Zalmoxes

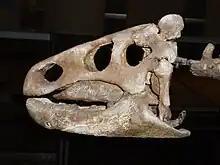
Skull of "Zalmoxes shqiperorum"

"Zalmoxes" was first known from numerous fossils found in Transylvania, which were named as the species "Mochlodon robustus" by Baron Franz Nopcsa in 1899. The specific name referred to its robust build. In 1915, Nopcsa renamed the species to "Rhabdodon robustum", amended in 2003 by David B. Weishampel, Coralia-Maria Jianu, Zoltan Csiki, and David B. Norman. Weishampel "et al." (2003) published a paper on new remains from Romania, which they found to represent a new species. They found "R. robustus" was sufficiently different from "Rhabdodon" and named the new genus "Zalmoxes" for the former. The genus refers to the Thracian deity Zalmoxis (sometimes spelled Zalmoxes), who retreated for three years in a crypt to be resurrected on the fourth year. Likewise, the animal "Zalmoxes" had been liberated from its fossil grave to attain taxonomic immortality. The naming article further explained this by referring to a Greek legend according to which Zalmoxes was a slave of Pythagoras, when he travelled to Dacia and was deified by the Dacian people. In addition, Weishampel "et al." named the new specimens "Zalmoxes shqiperorum", after Shqiperia, the Albanian name for Albania, with which Nopcsa had a special relationship. One specimen is now assigned to "Telmatosaurus", while another specimen is also suspected to belong to that genus based on similar basicrania morphology.